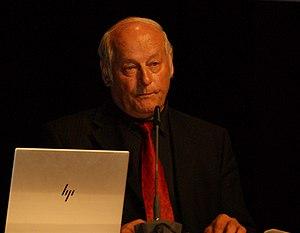
Photo à l'occasion de la réunion du Comité économique et social européen à Feldkirch, Vorarlberg, Autriche le 11 octobre 2018: «